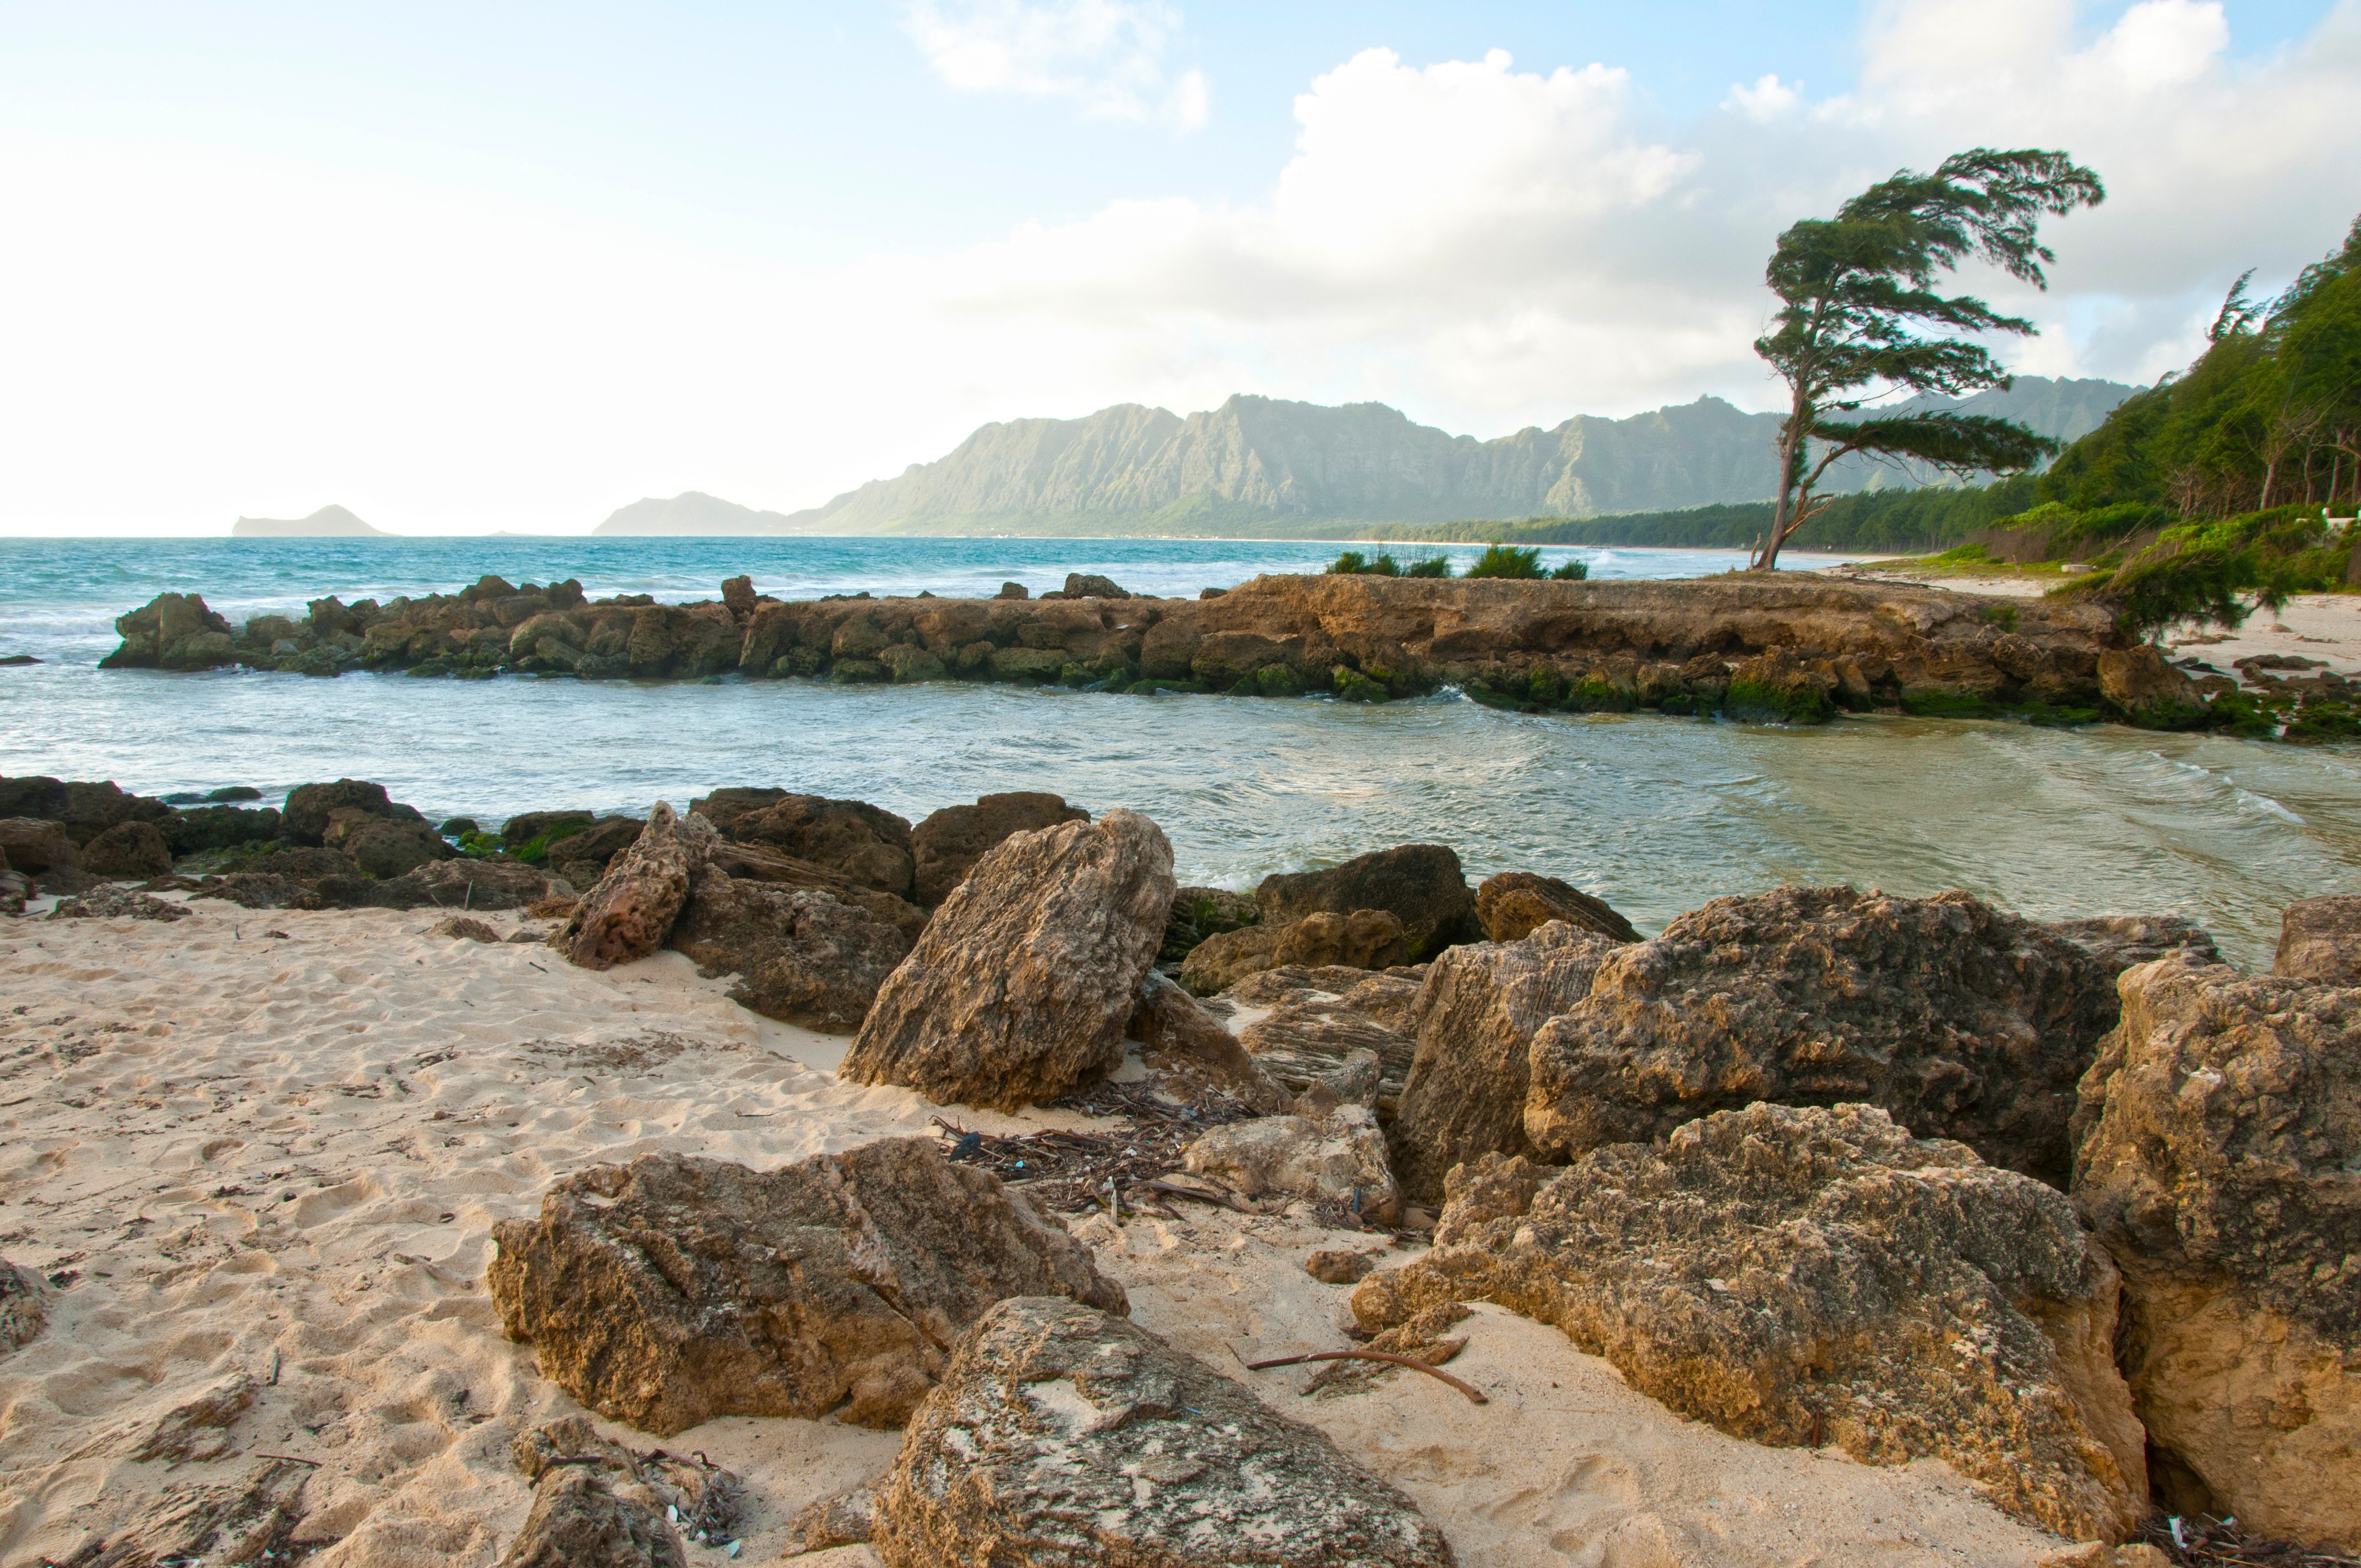
beach, landscape, sea, coast, nature, sand, rock, ocean, shore, vacation, travel, coastline, cliff, cove, tropical, bay, island, hawaii, terrain, body of water, sunny, oahu, cape, hawaii beach, waimanalo